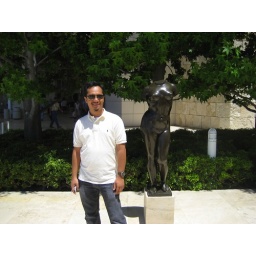
Bro standing by a female model